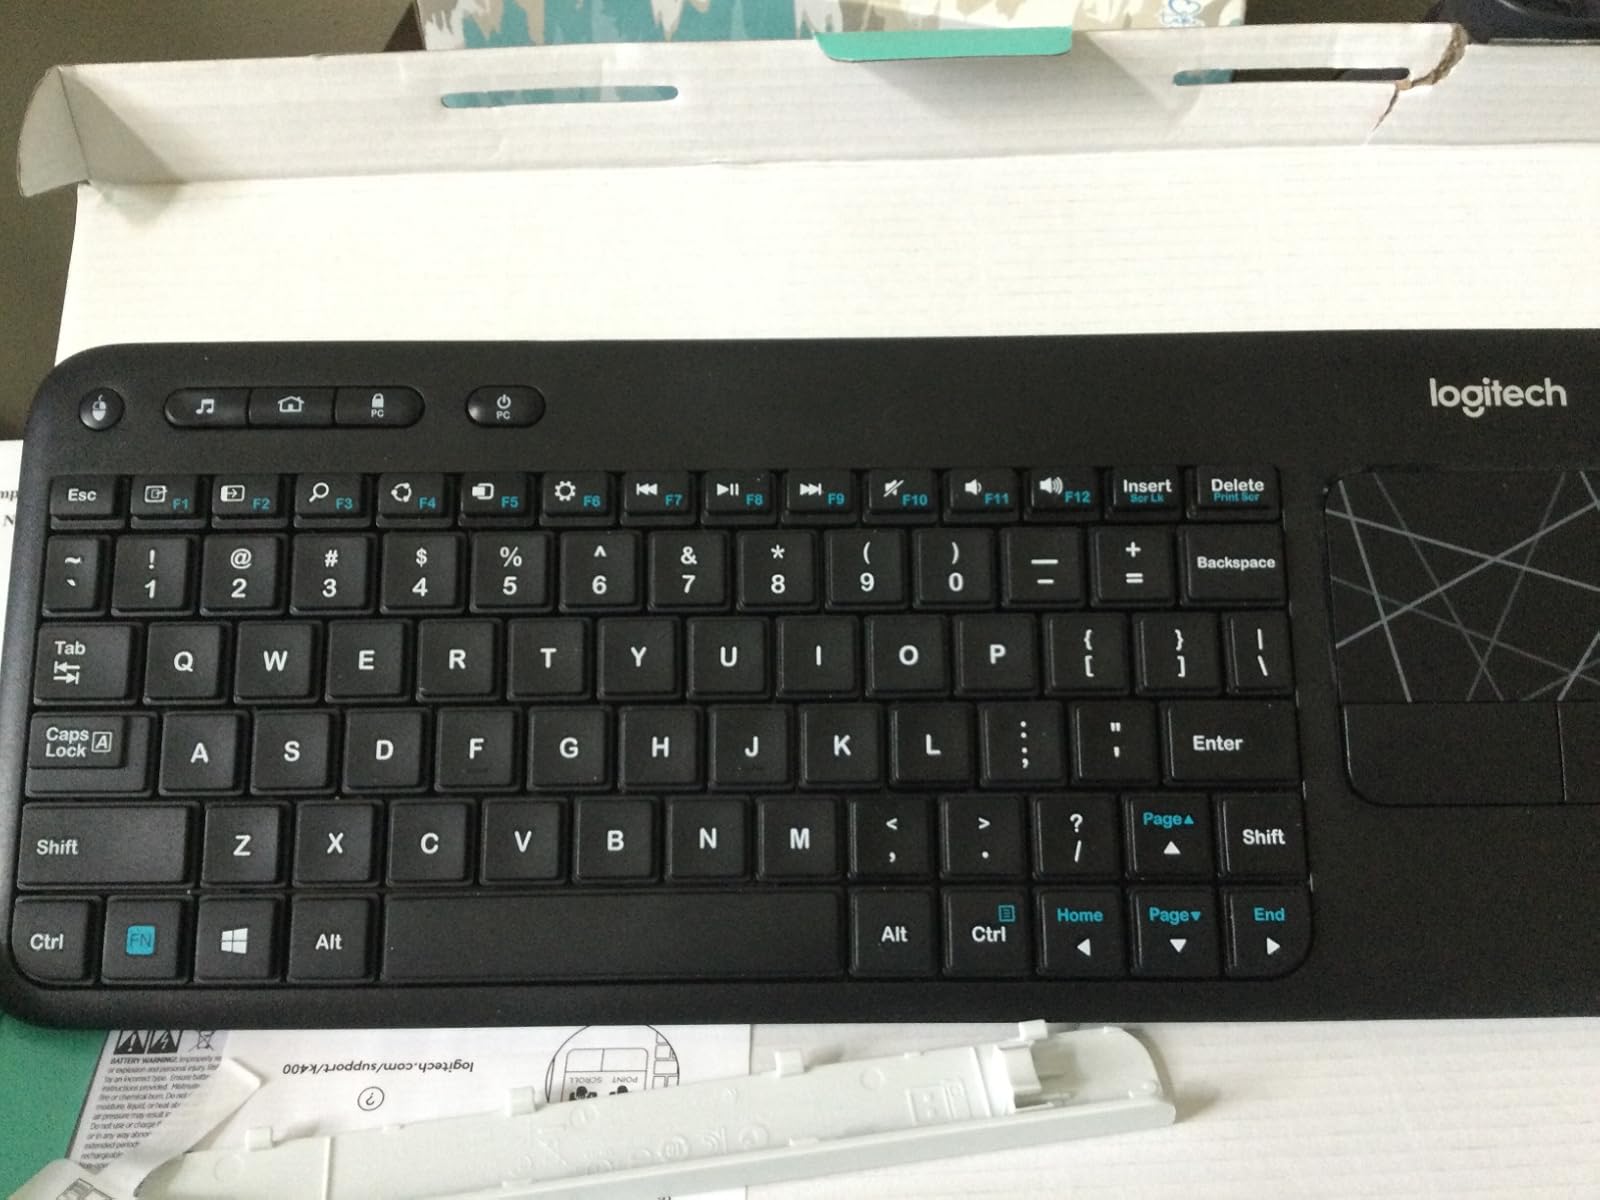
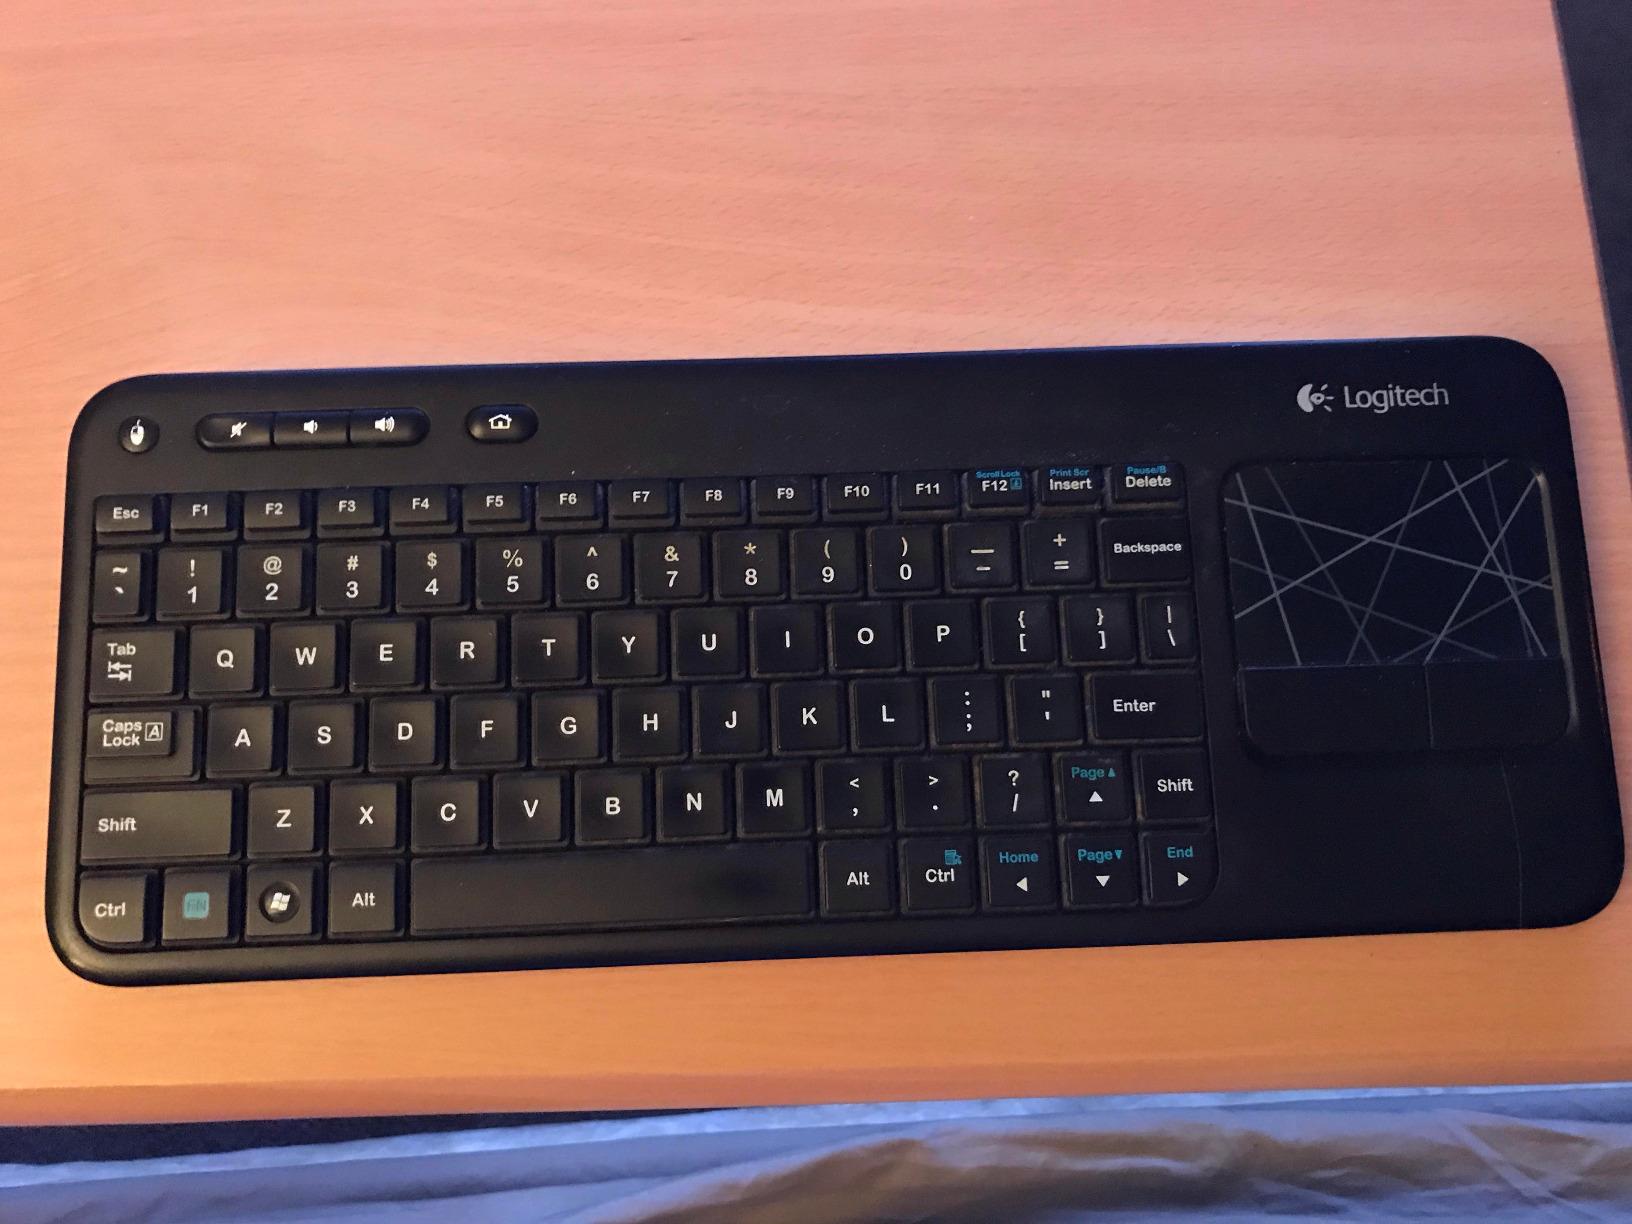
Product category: keyboard
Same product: yes